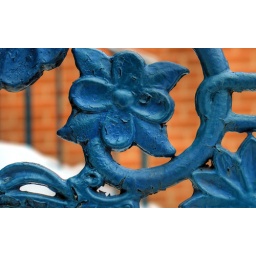
A great fence door in German Village